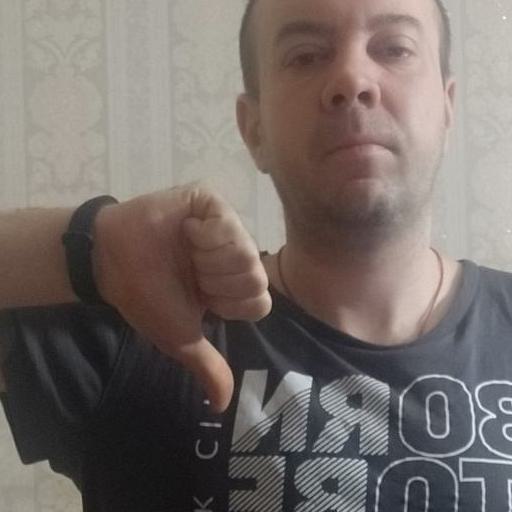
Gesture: dislike